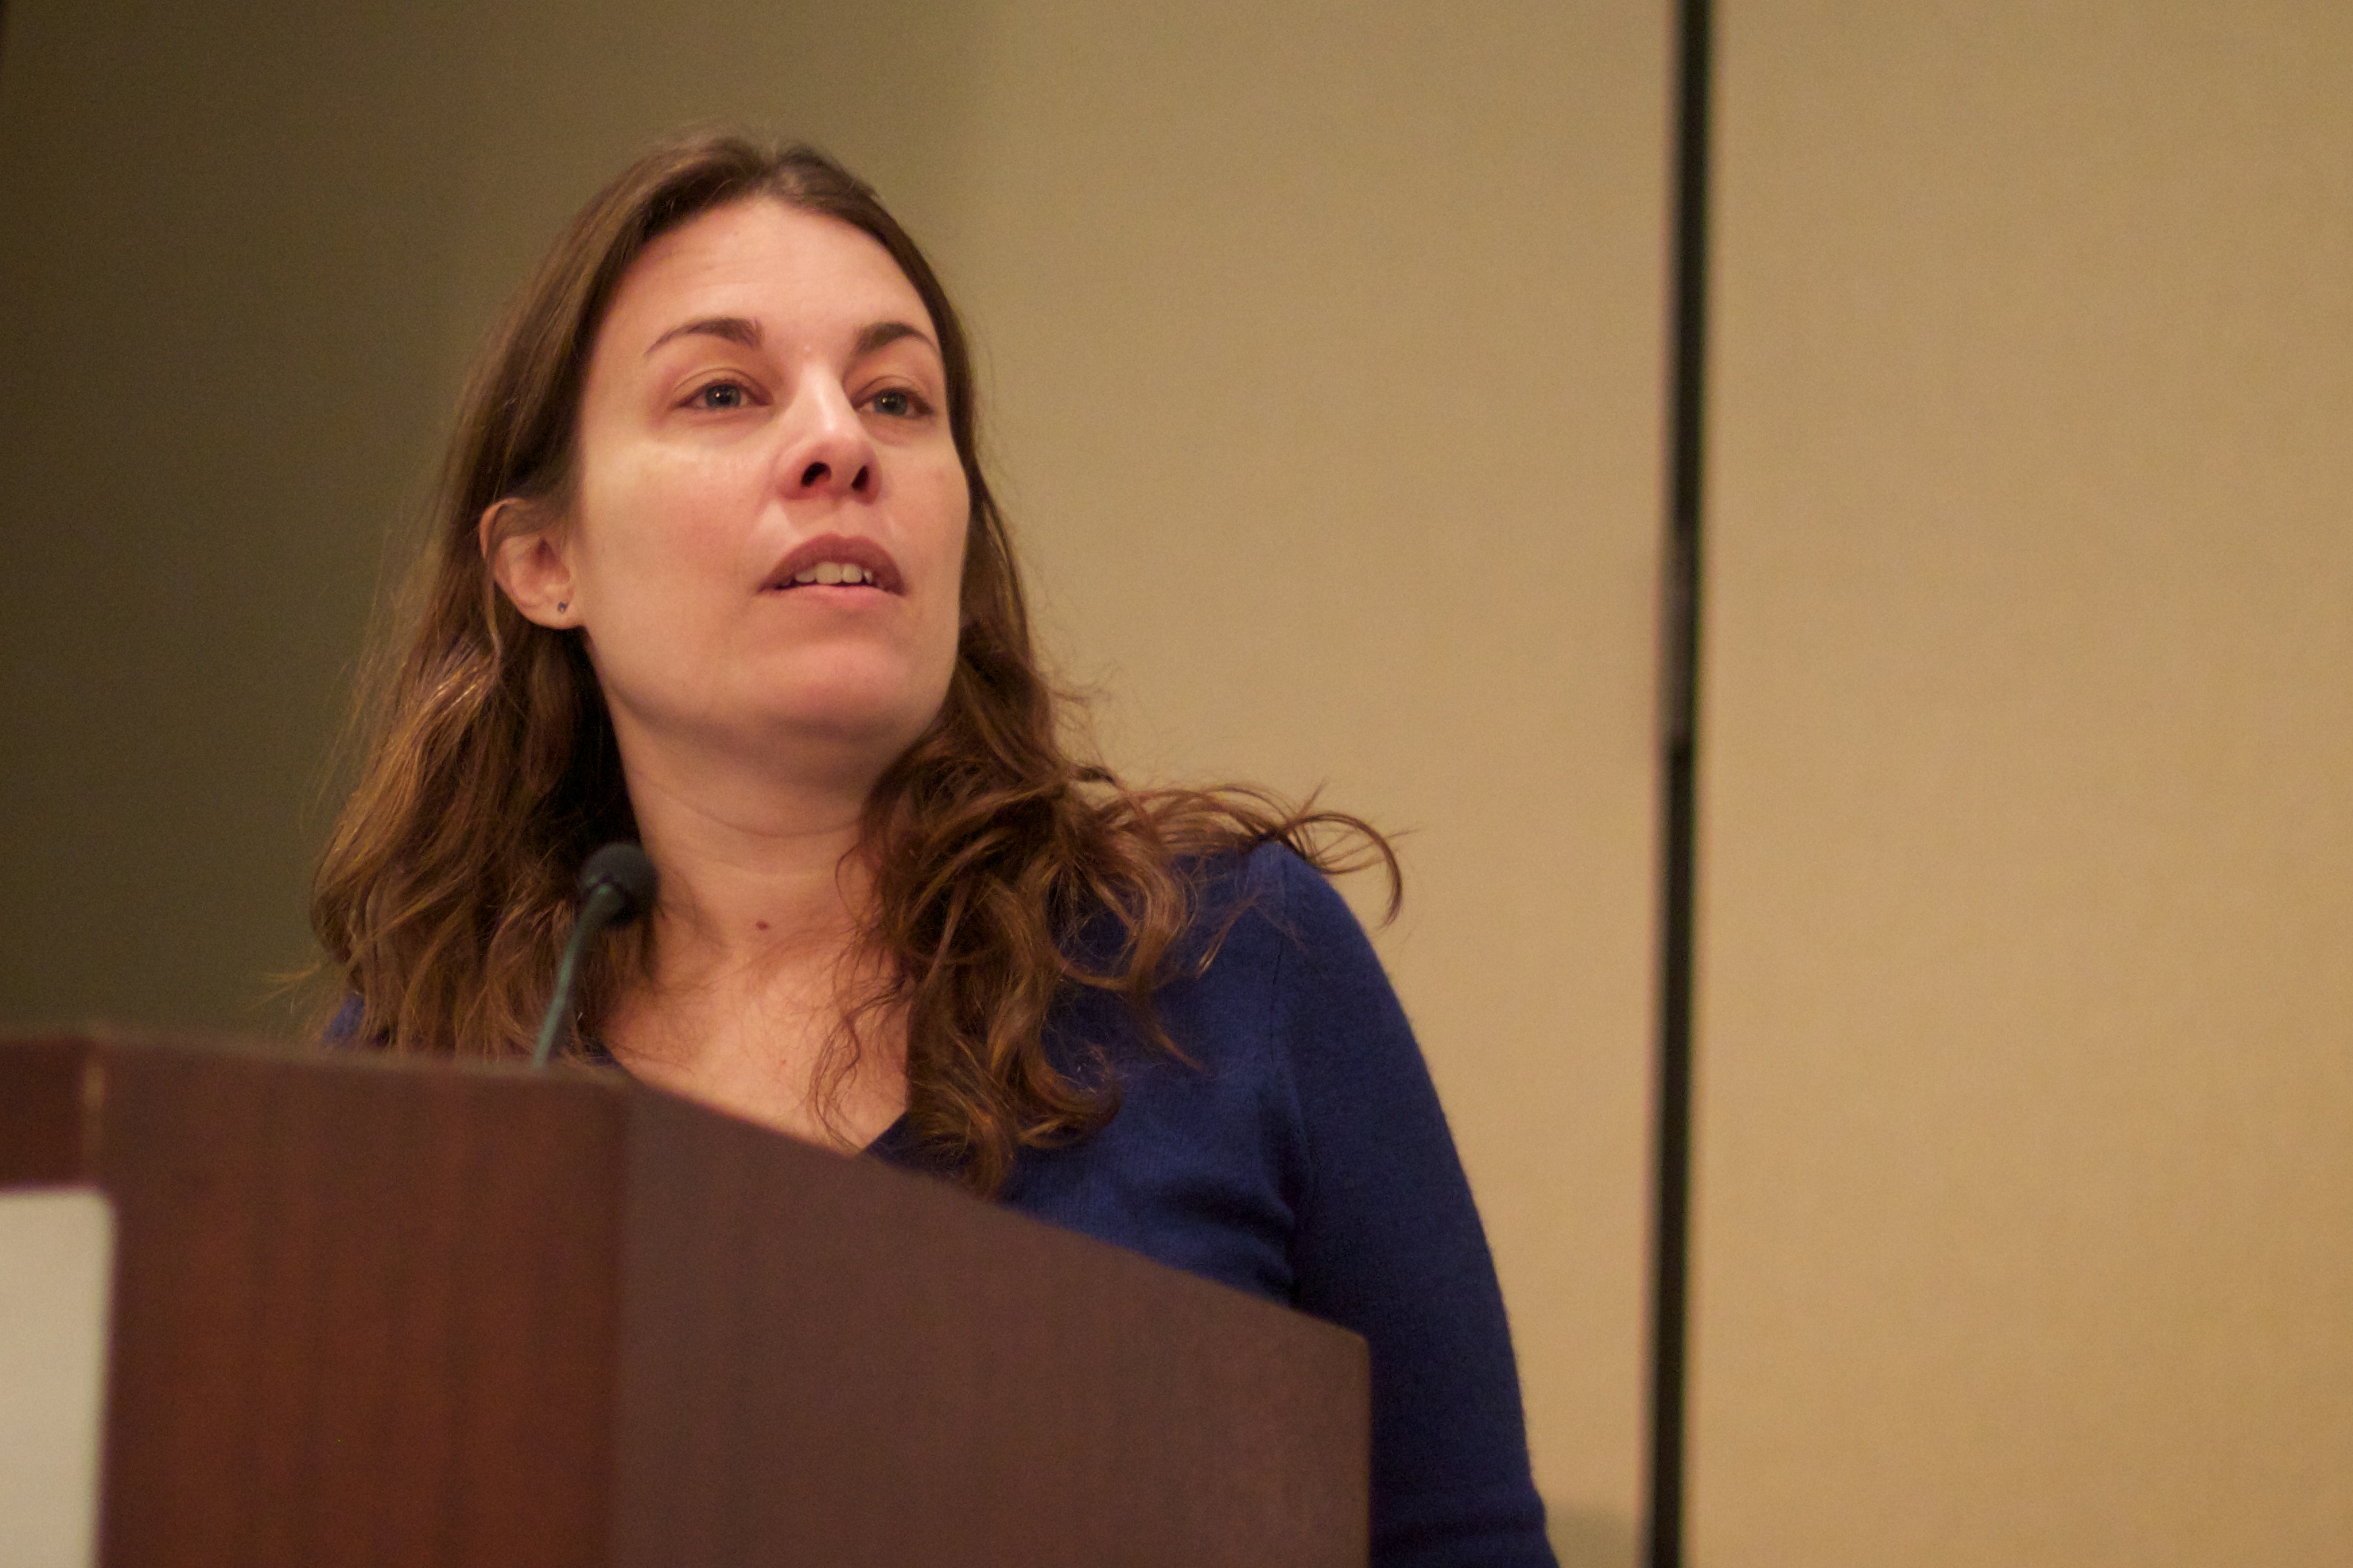
person, woman, portrait, conversation, mcn2010, human positions